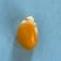
Maize quality: Good